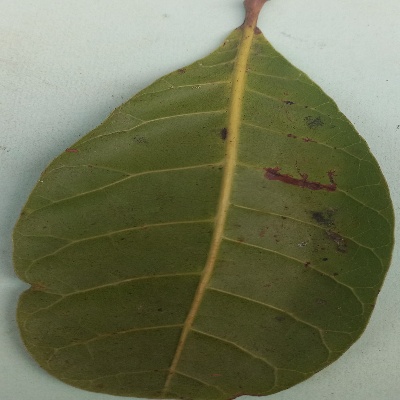
Crop: Cashew
Condition: anthracnose